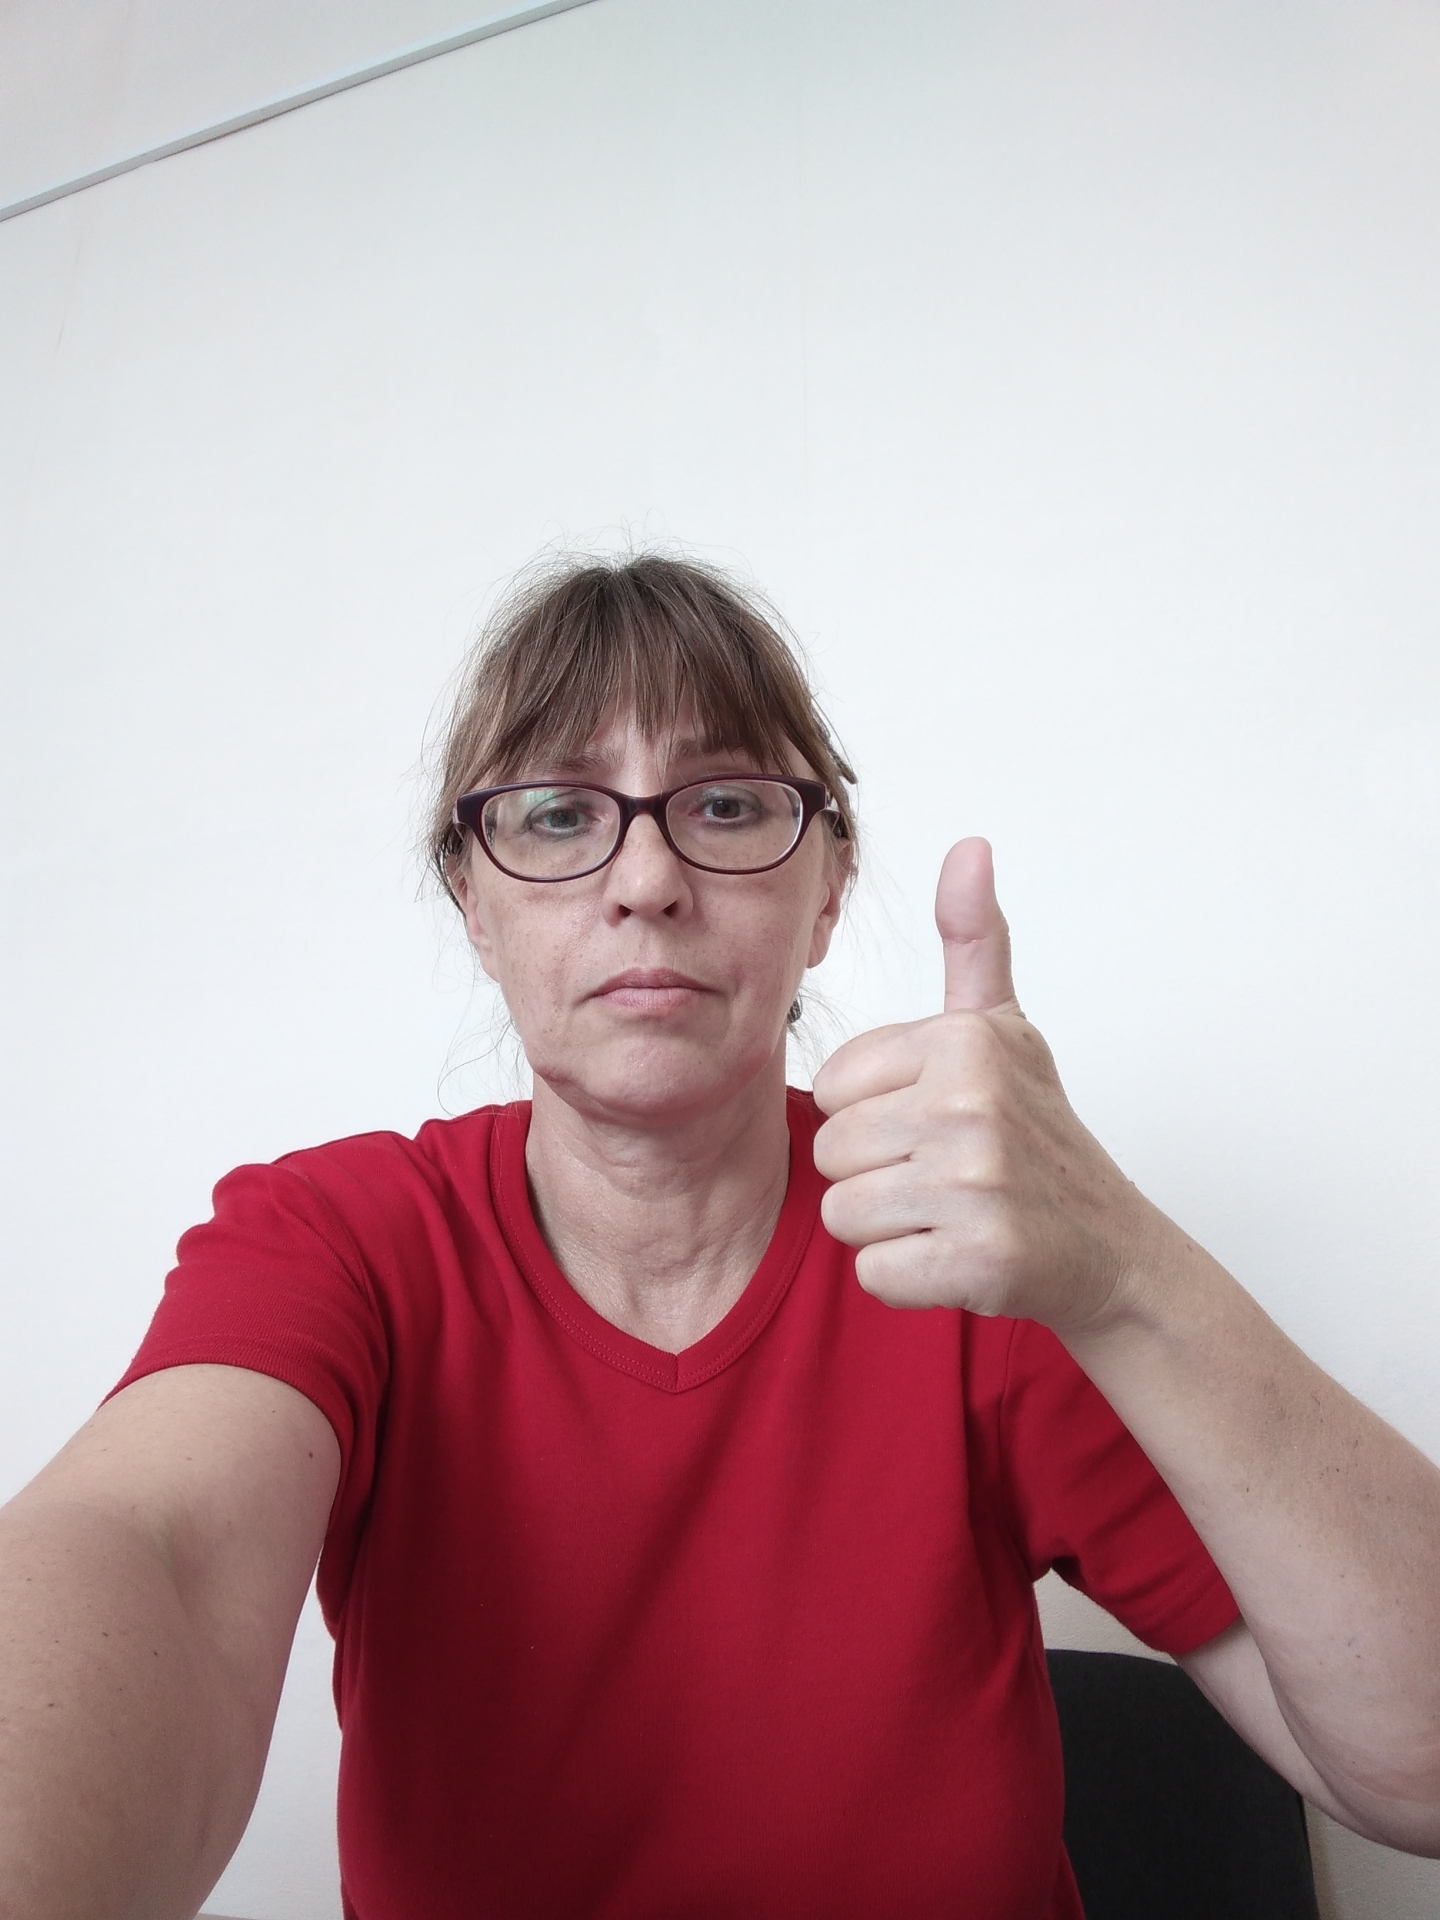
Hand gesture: like